Stella Mozgawa

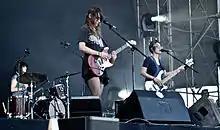
Mozgawa (left) performing with Warpaint

In Los Angeles, Mozgawa befriended Warpaint vocalist and guitarist Theresa Wayman in late 2009. She was subsequently invited to join the band and replaced Shannyn Sossamon. Mozgawa featured in the recording of the band's first album, "The Fool" (2010). In 2014, the band released its second studio album, "Warpaint", with Mozgawa contributing fully to the songwriting process, followed by "Heads Up" in 2016.